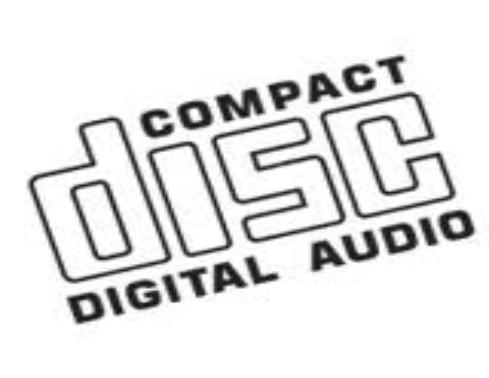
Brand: Compact
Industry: Electronic